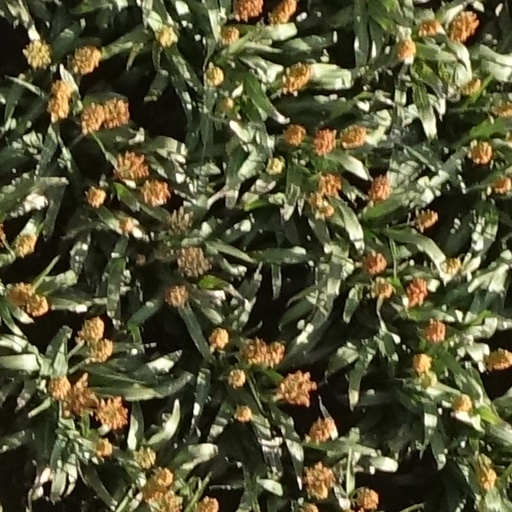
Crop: sorghum